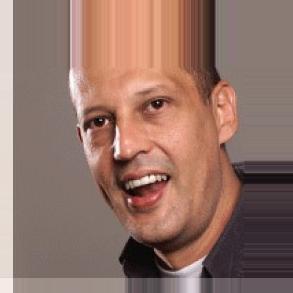
Age: 45